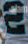
Number: 2